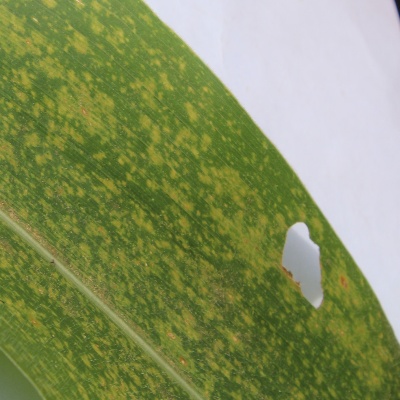
Crop: Maize
Condition: streak virus